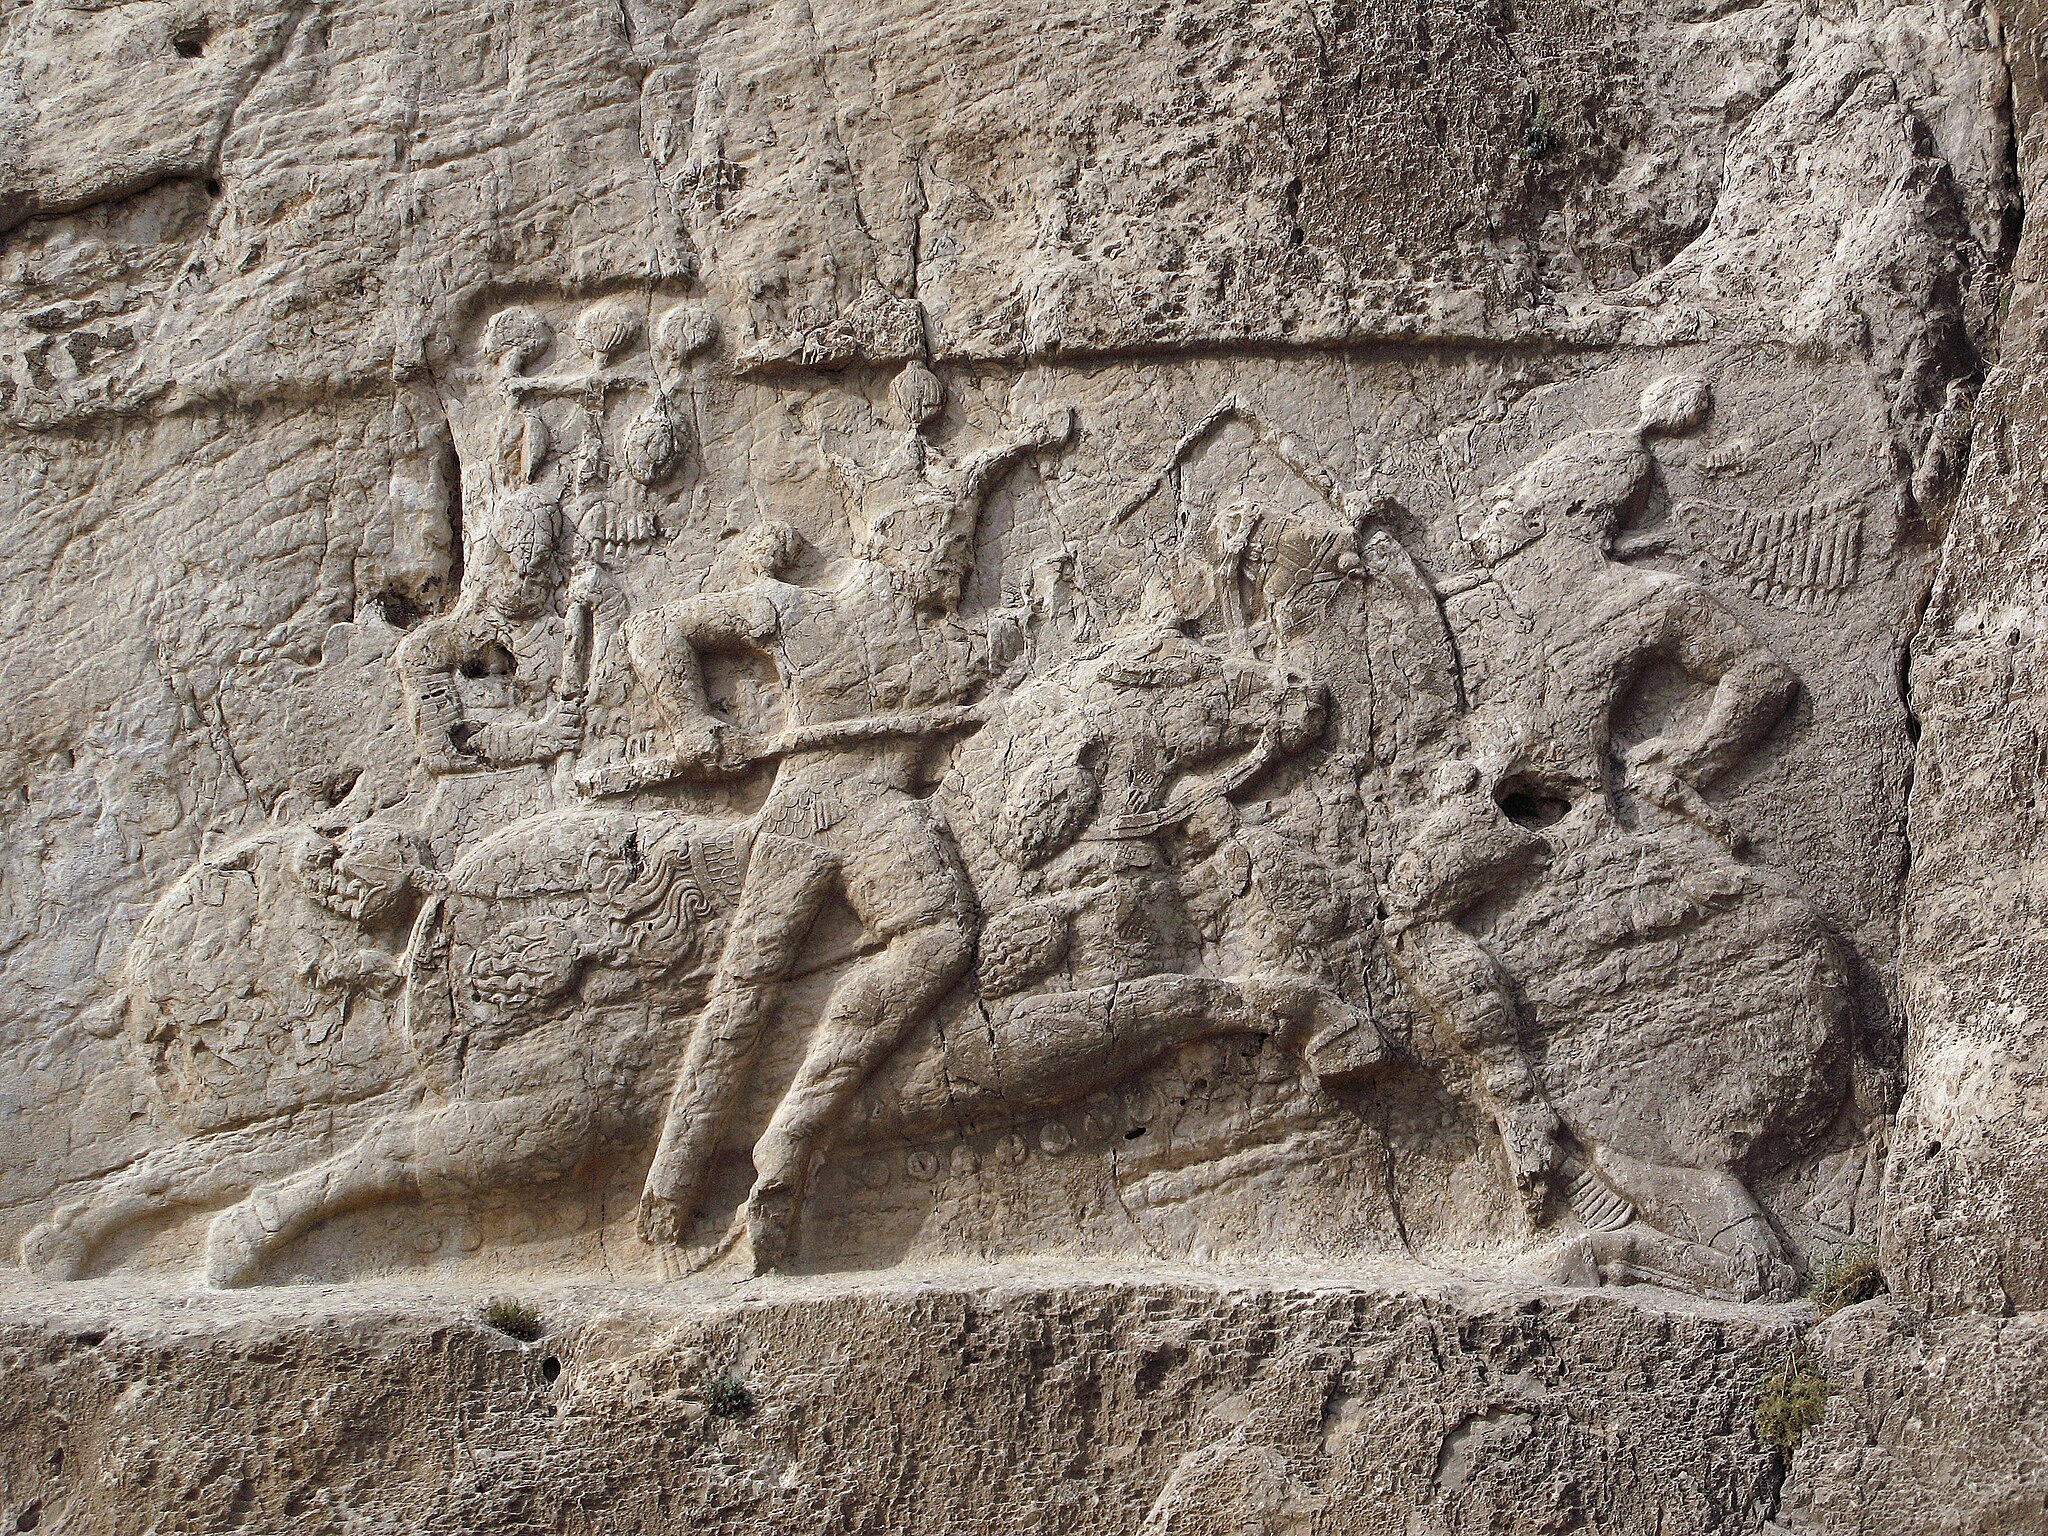
Title: Naqsh-e-Rostam-3
Description: Bas-relief in Naqsh-e rostam
Date: 2007
Categories: Relief of equestrian combat of Shapur II, Self-published work